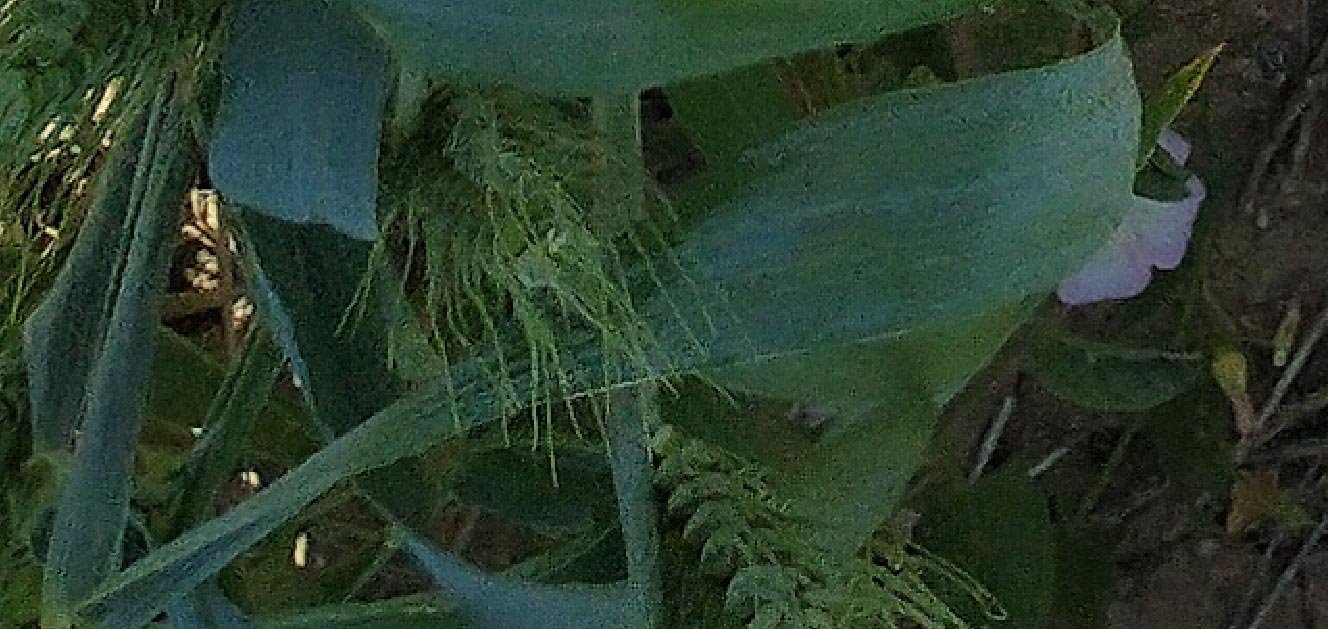
Label: Wheat___Healthy